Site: brandenburg
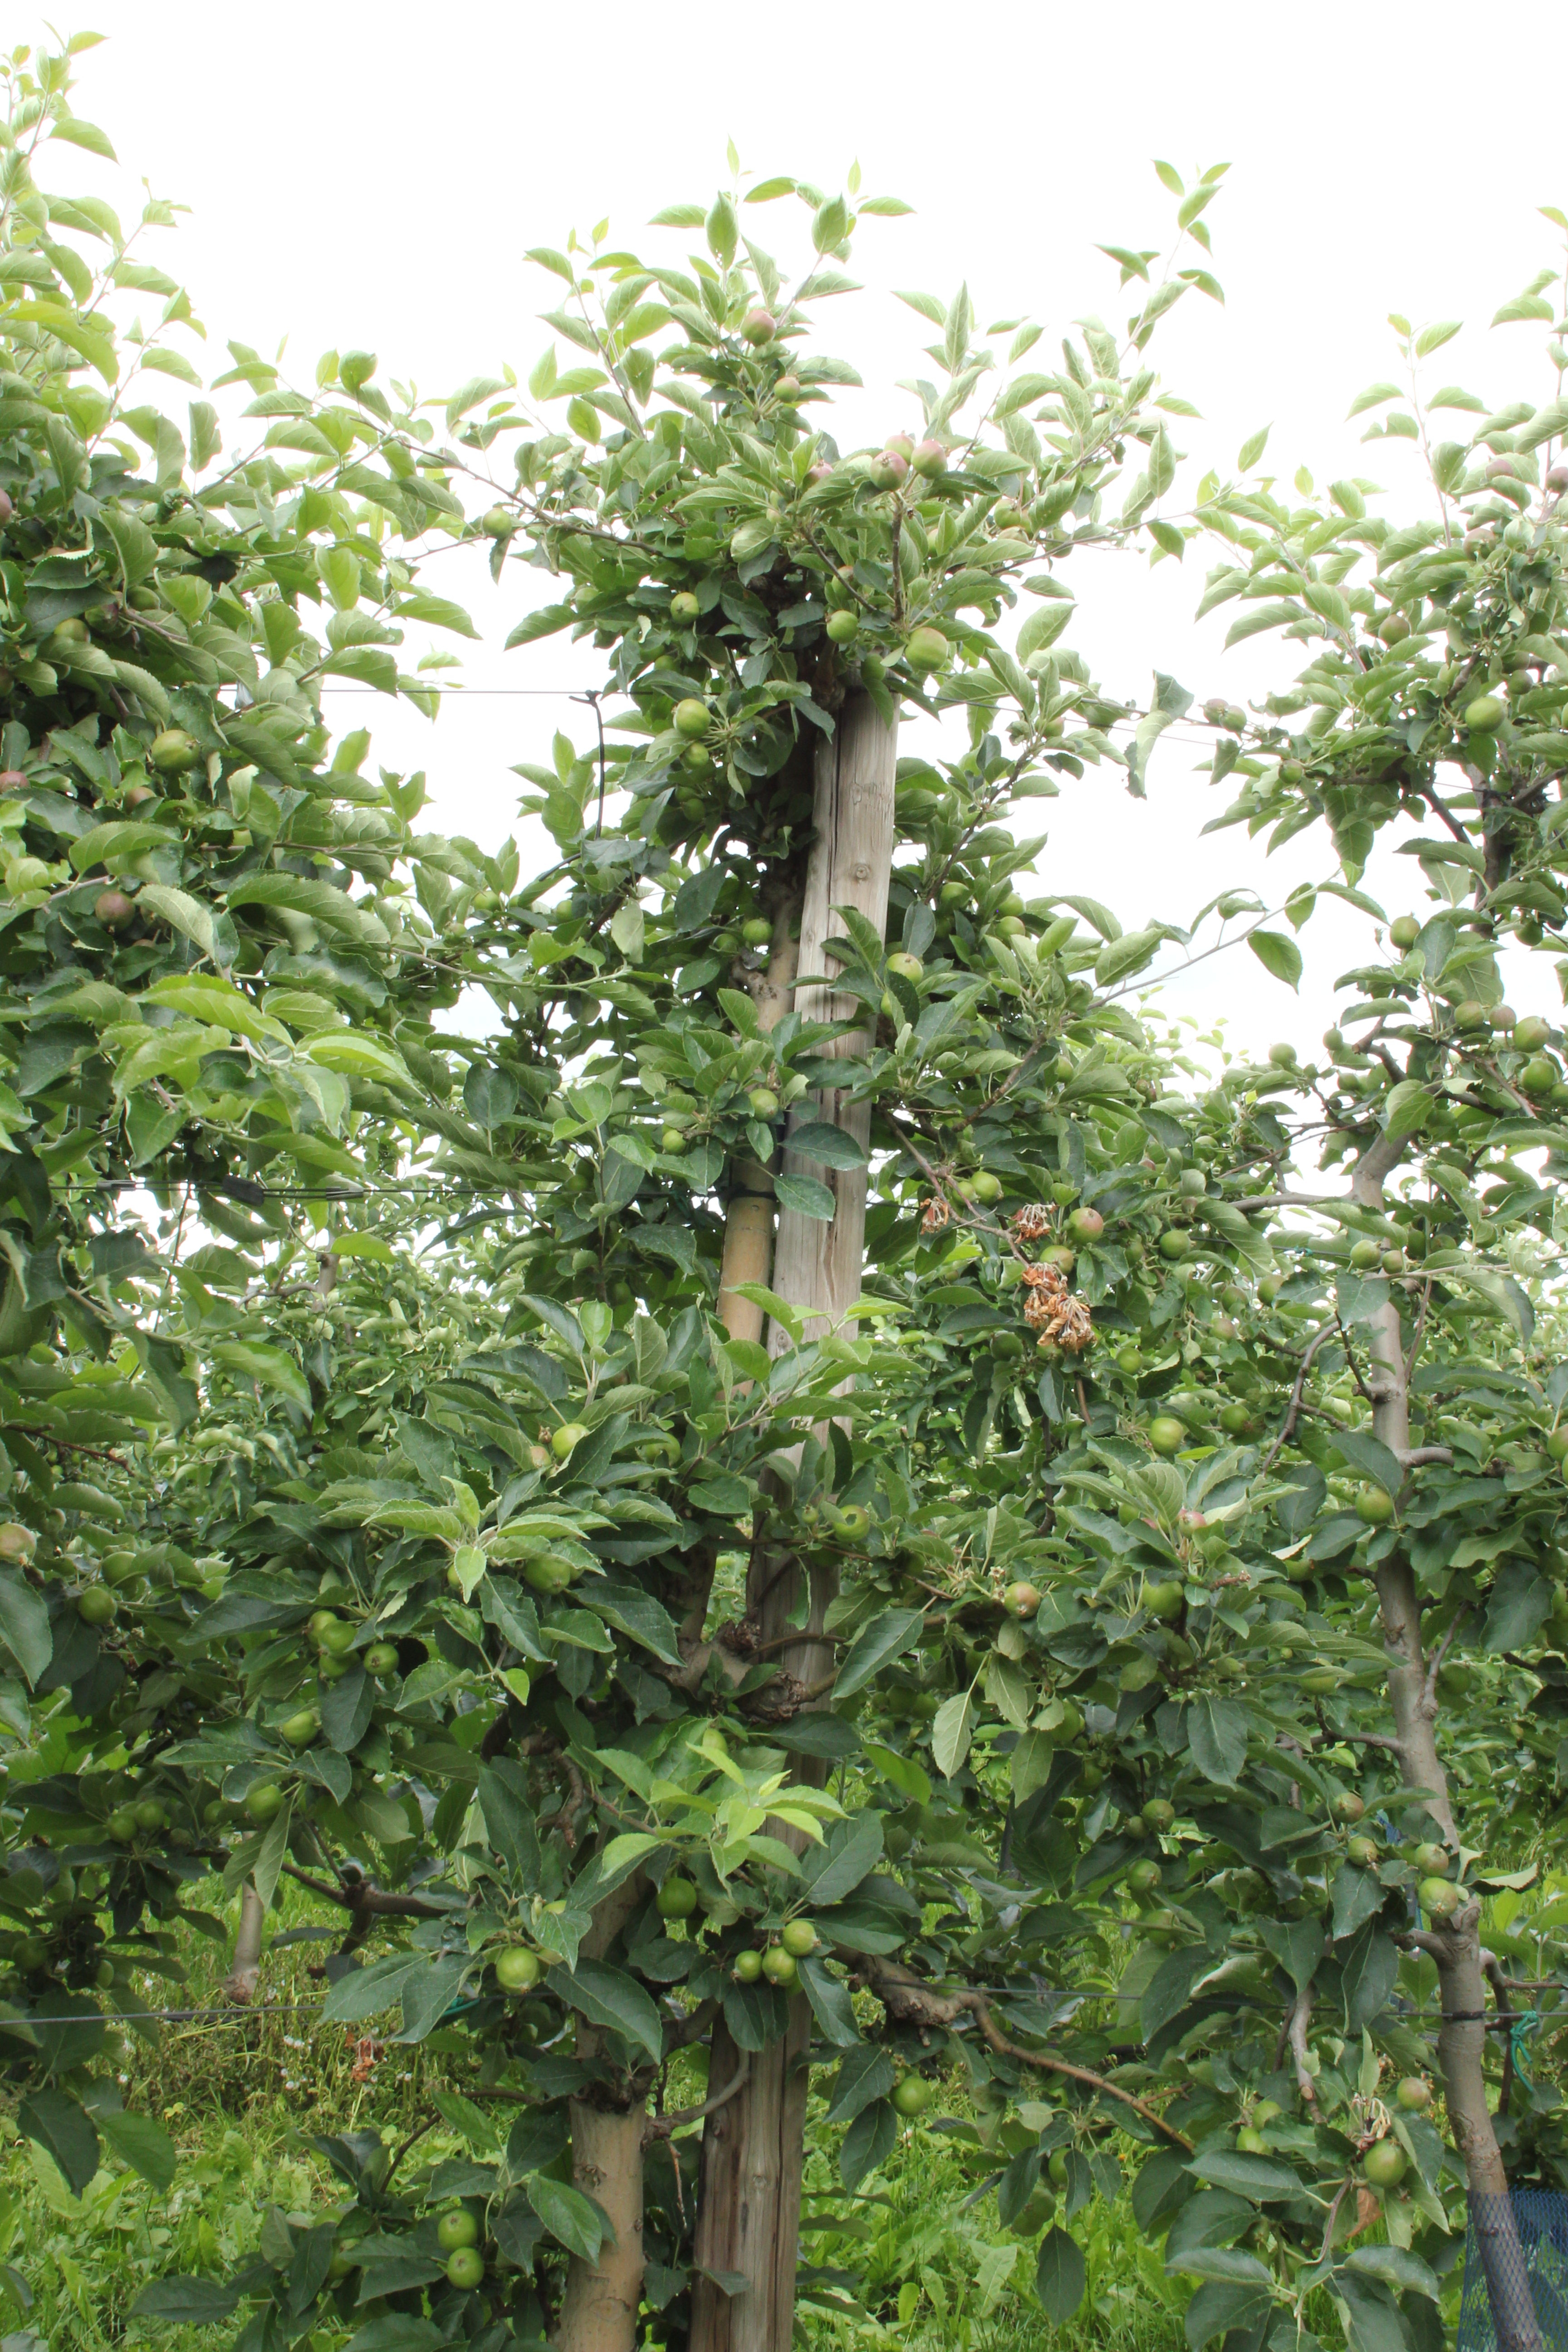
Growth stage (BBCH 73): Development of fruit